Madge Syers

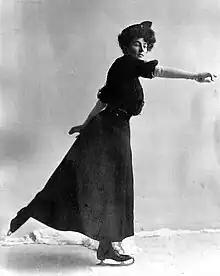
Syers 1910

Florence Madeline "Madge" Syers ("née" Cave, 16 September 1881 – 9 September 1917) was a British figure skater. She became the first woman to compete at the World Figure Skating Championships in 1902 by entering what was previously an all-male event and won the silver medal, which prompted the International Skating Union (ISU) to create a separate ladies' championship. Syers was the winner of the first two ladies' events in 1906 and 1907 and went on to become the Olympic champion at the 1908 Olympics, the first Olympic Games to include figure skating. She also competed as a pairs skater with her husband Edgar Syers, winning the bronze medal at the 1908 Olympics.